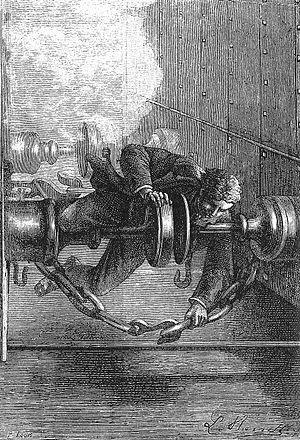
""Le tour du monde en quatre-vingts jours"", Alphonse de Neuville &amp
Jean Passepartout est un personnage du Tour du monde en quatre-vingts jours de Jules Verne.